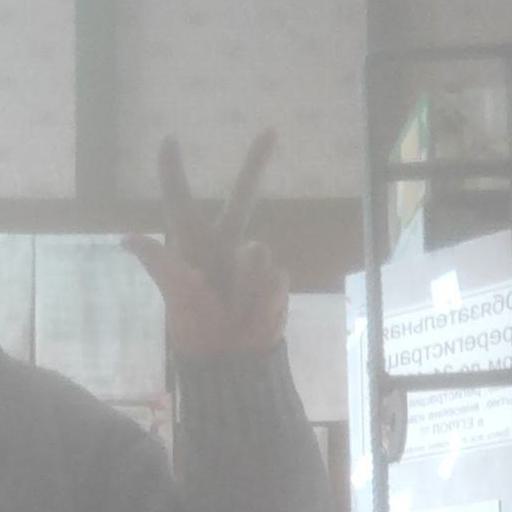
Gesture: three2